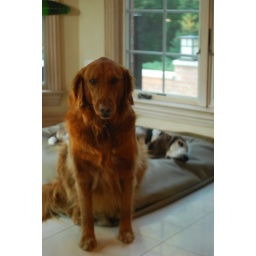
Wait, I forgot to put him in a dress and make him stand in front of a table setting.